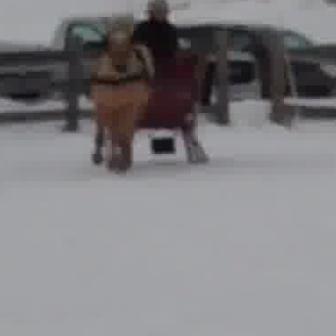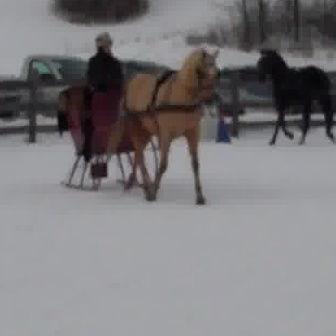
  Please identify the target specified by the bounding box [95,52,208,164] in the first image and locate it in the second image. Return the coordinates in [x_min,y_min,x_max,y_max] format.
Answer: [56,88,158,189]